Roland Schwarzl

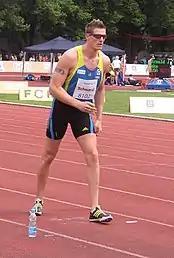
Roland Schwarzl at the 2010 TNT - Fortuna Meeting in Kladno

Roland Schwartzl (born 10 December 1980 in Lienz) is a decathlete from Austria.